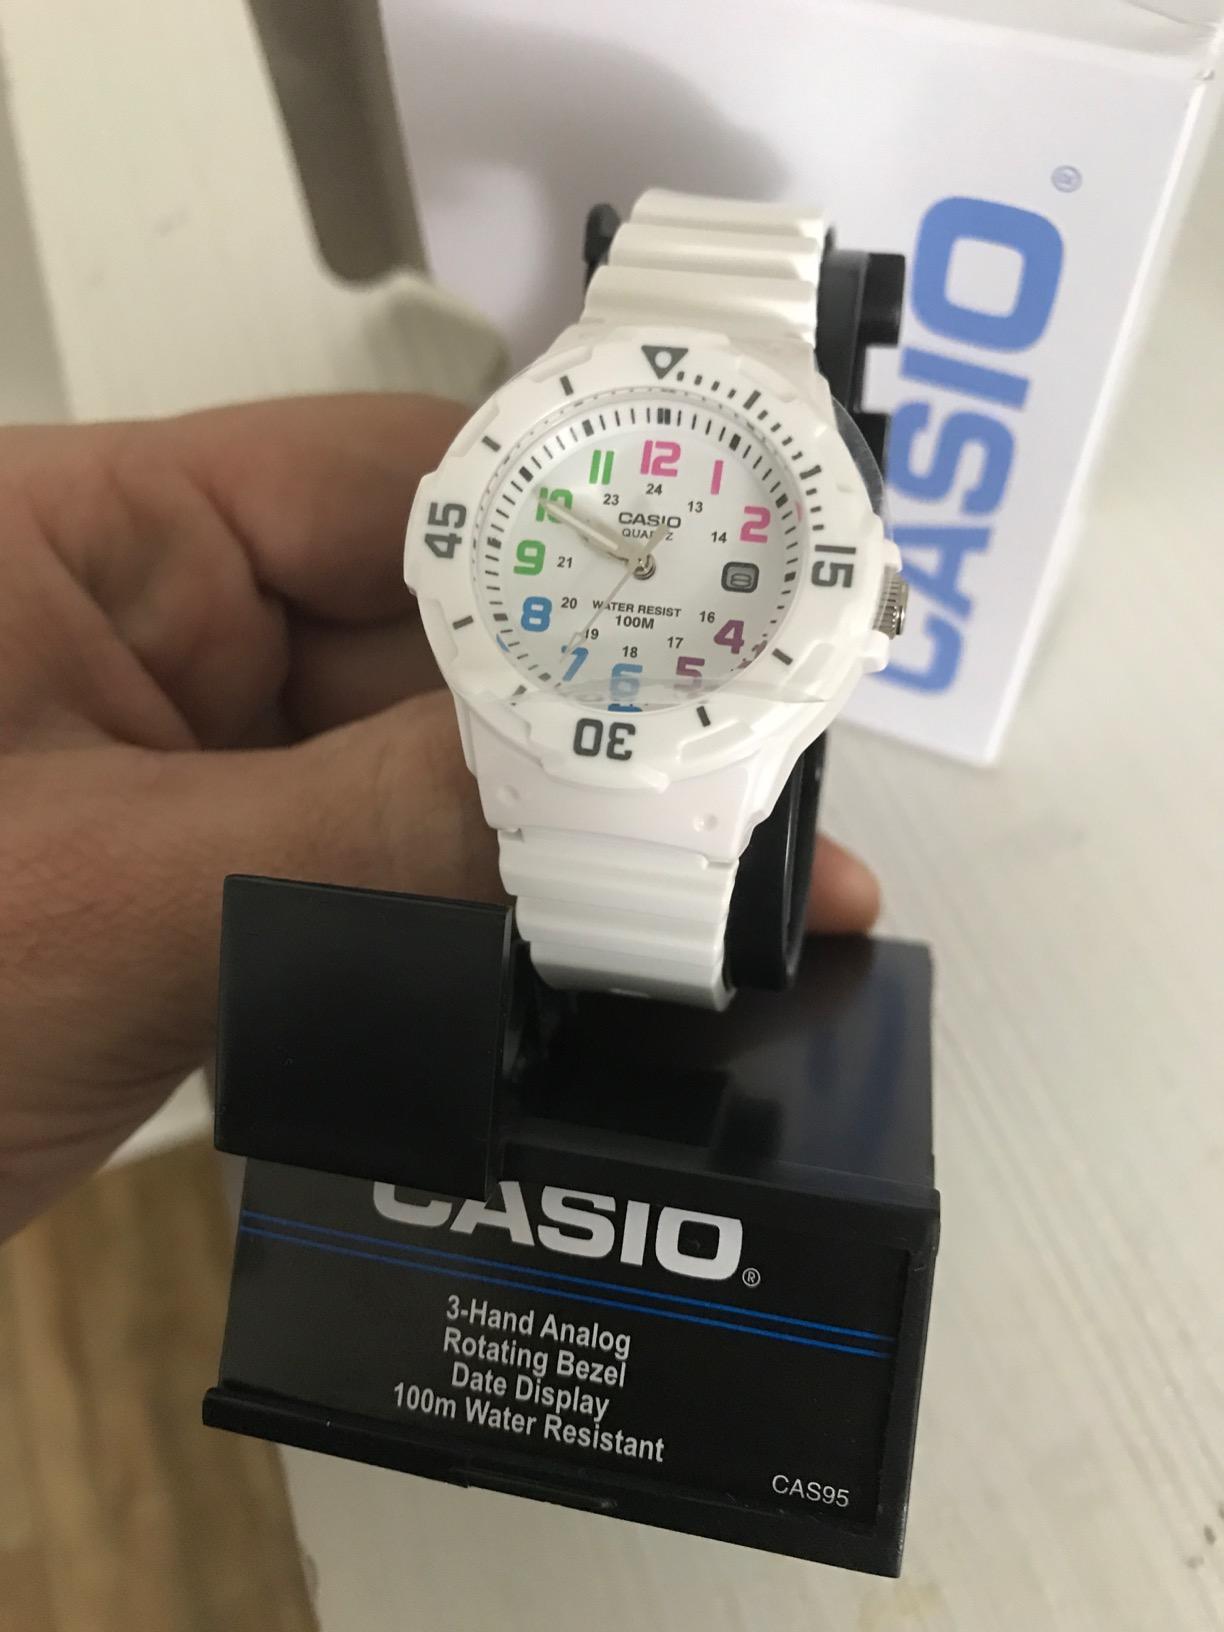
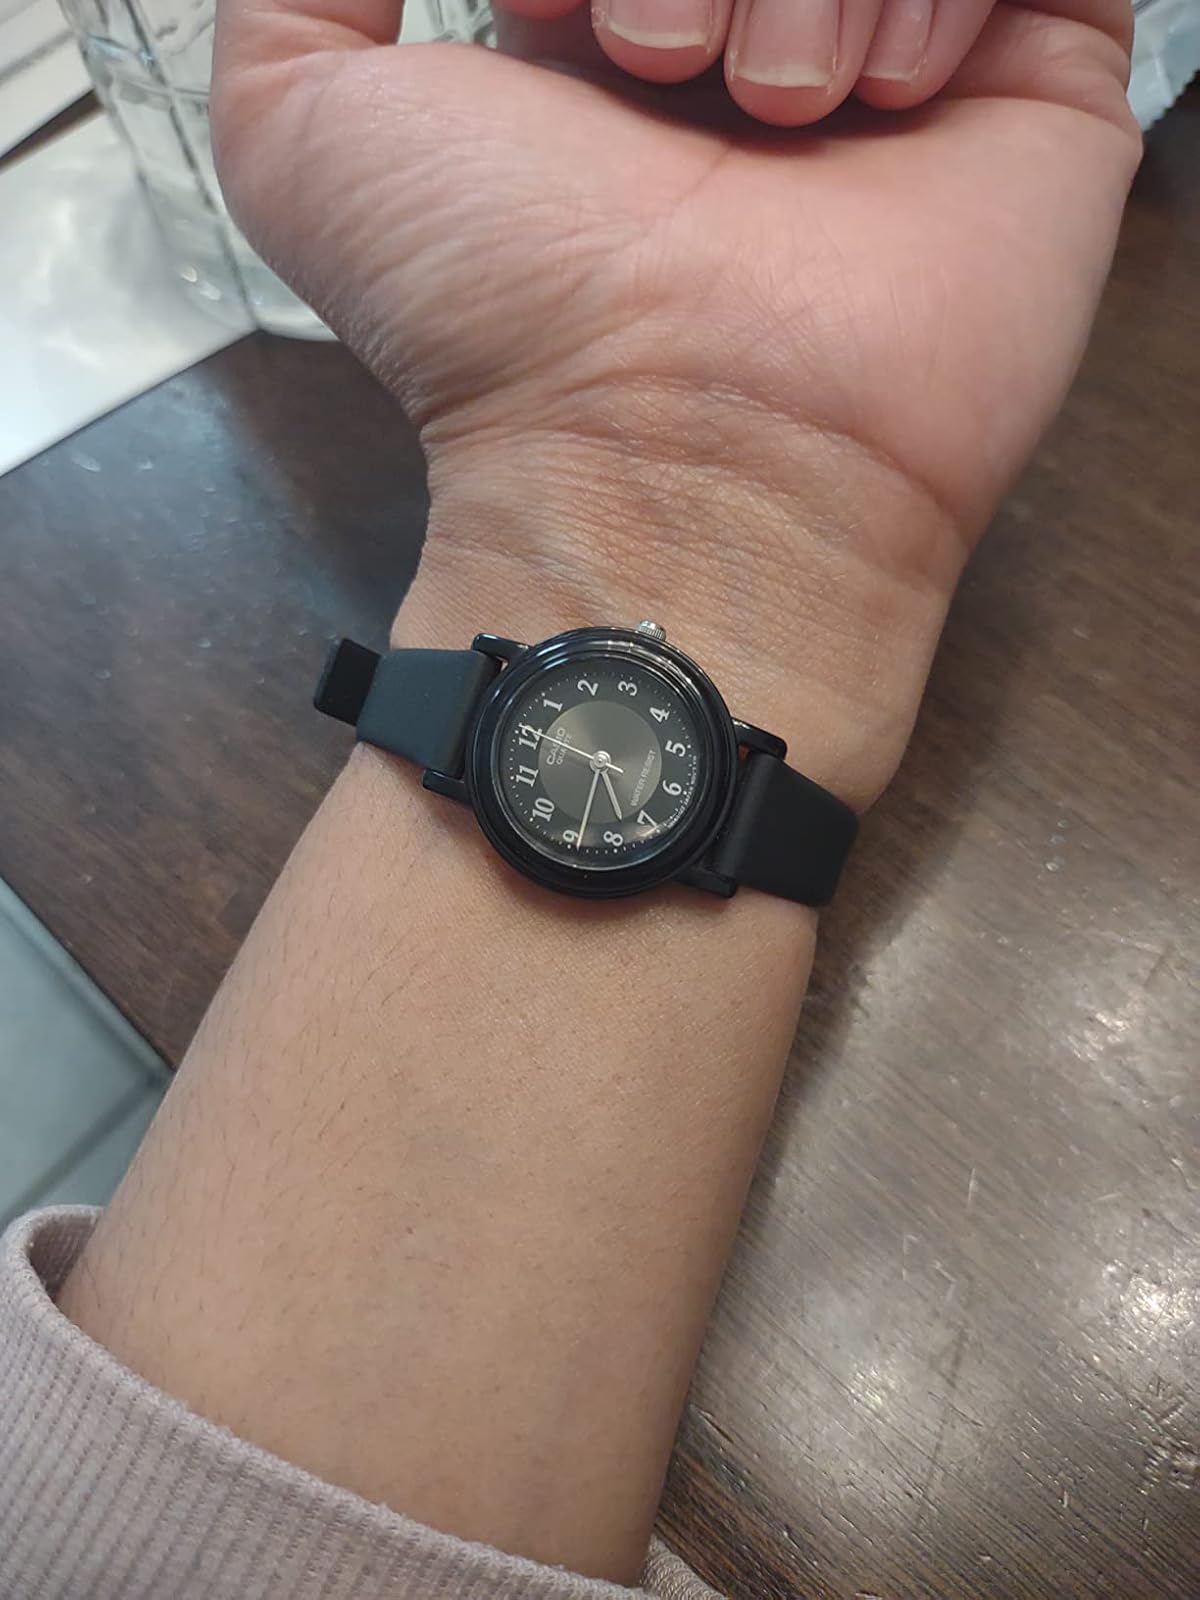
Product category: accessories_watch
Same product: no